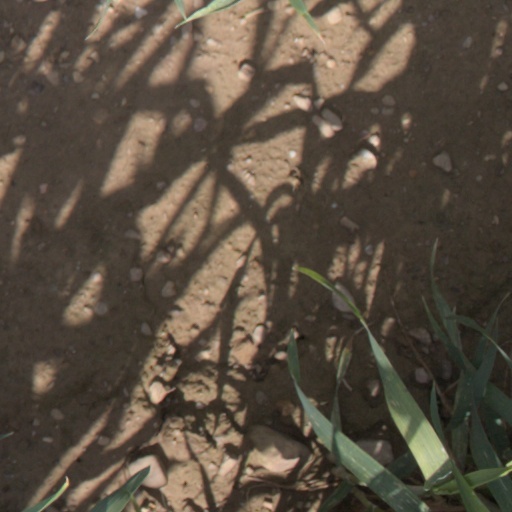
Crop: wheat